Group B

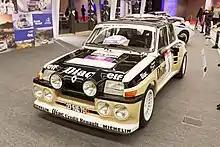
Renault 5 Turbo

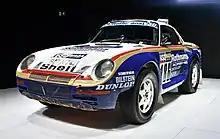
Porsche 959

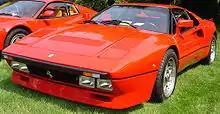
Ferrari 288 GTO

Across Groups N, A, and B, there were 15 classes based on engine displacement, with a 1.4 equivalence factor applied for forced induction engines. Each class had weight and wheel size limits. Notable classes for Group B were the 3000 cc class (2142.8 cc with forced induction) with a 960 kg minimum weight (Audi Quattro, Lancia 037), and the 2500 cc class (1785 cc with FI) with a 890 kg minimum weight (Peugeot 205 T16, Lancia Delta S4). The original Renault 5 Turbo had a turbocharged 1.4 L engine, so it was in the 2000 cc class. Renault later increased the size of the engine somewhat for the Turbo Maxi to be able to fit larger tires (at the expense of higher weight). The Ferrari 288 GTO and the Porsche 959 were in the 4000 cc (2857 cc with FI), 1100 kg class, which would probably have become the normal class for circuit racing if Group B had seen much use there.